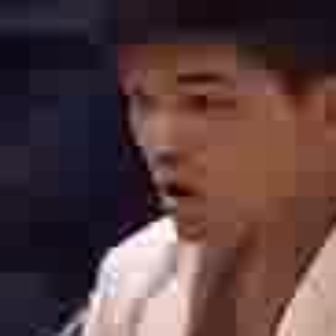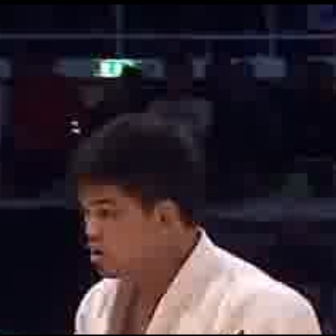
  Please identify the target specified by the bounding box [118,54,302,238] in the first image and locate it in the second image. Return the coordinates in [x_min,y_min,x_max,y_max] format.
Answer: [73,192,157,276]